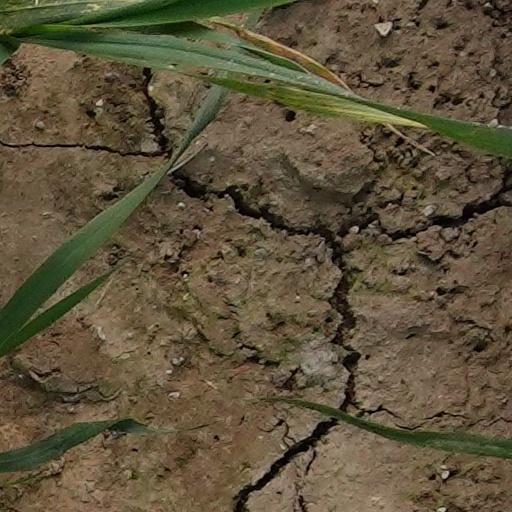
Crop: wheat